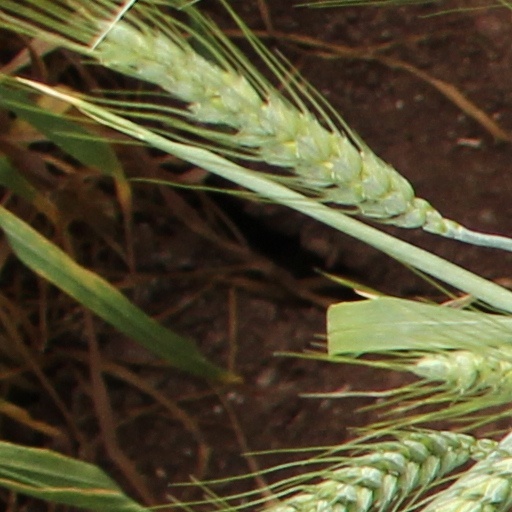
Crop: wheat